Michael I of Romania

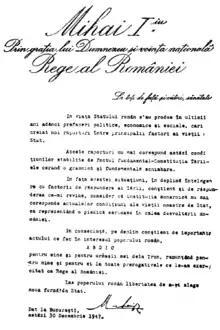
Abdication act, 1947

In 1944, World War II was going badly for the Axis powers, but Antonescu was still in control of Romania. By August 1944, the Soviet conquest of Romania had become inevitable, and was expected in a few months. On 23 August 1944, Michael joined the pro-Allies politicians, a number of army officers, and armed Communist-led civilians in staging a coup against Antonescu. Michael ordered his arrest by the Royal Palace Guard. On the same night, the new Prime Minister, Lt. General Constantin Sănătescu—appointed by King Michael—gave custody of Antonescu to the communists (in spite of alleged instructions to the contrary by the King), and the latter delivered him to the Soviets on 1 September. In a radio broadcast to the Romanian nation and army, Michael issued a ceasefire just as the Red Army was penetrating the Moldavian front, proclaimed Romania's loyalty to the Allies, announced the acceptance of the armistice offered by the United Kingdom, the United States, and the Soviet Union, and declared war on Germany. However, this did not avert a rapid Soviet occupation and capture of about 130,000 Romanian soldiers, who were transported to the Soviet Union where many perished in prison camps.